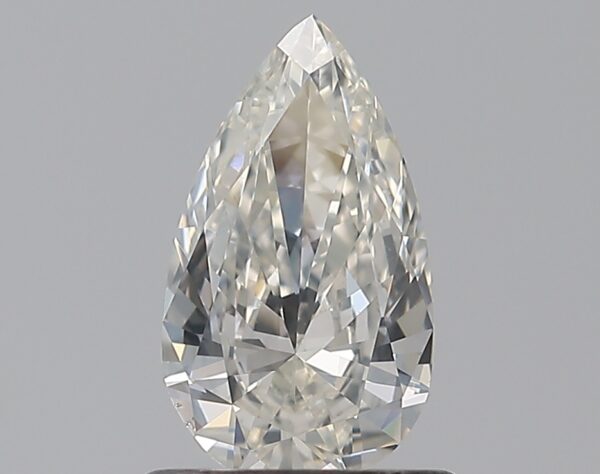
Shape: pear
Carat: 0.65
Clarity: VS2
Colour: I
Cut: VG
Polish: EX
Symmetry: VG
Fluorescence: F
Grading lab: GIA
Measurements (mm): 8.29 x 4.74 x 2.66